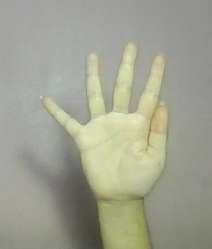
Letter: sheen